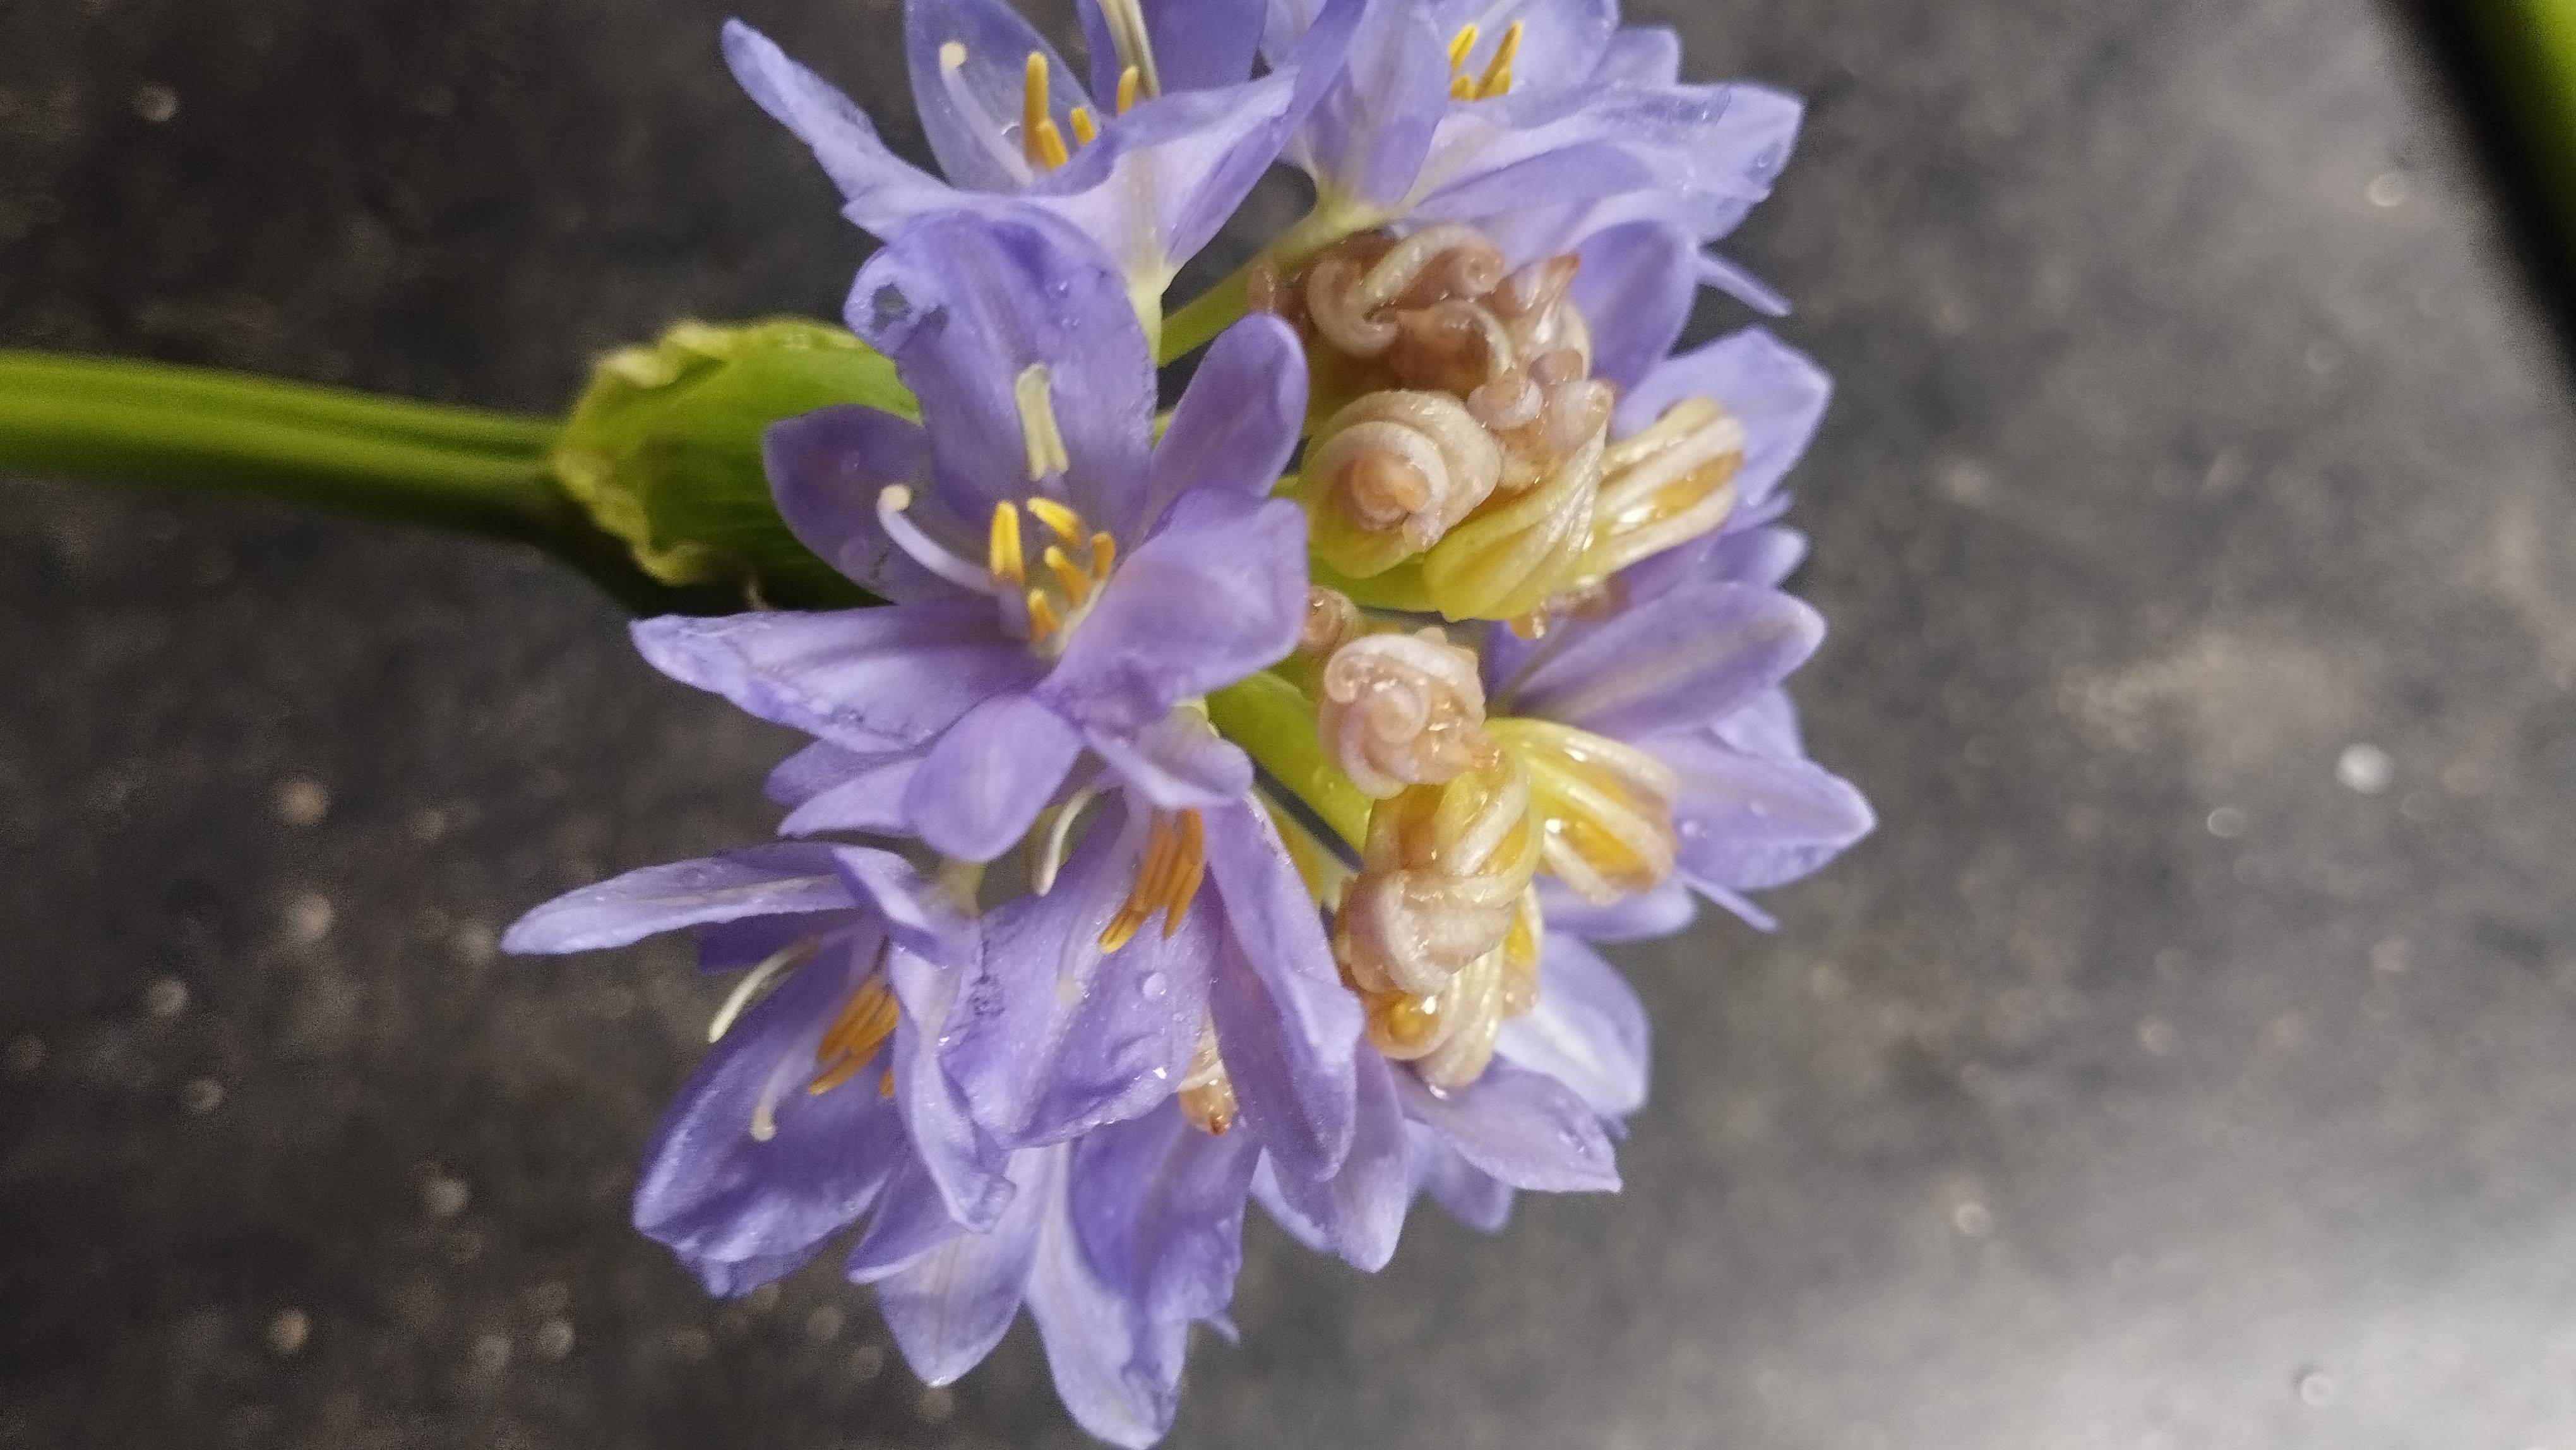
Species: Heartleaf False Pickerelweed (Monochoria korsakowii)